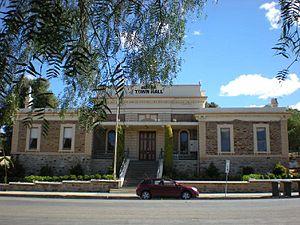
Burra est un village à 156 km au nord